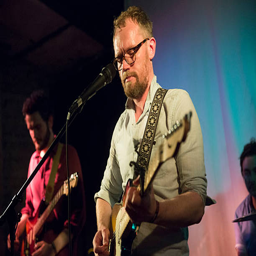
person of person and the atlas performs on stage during festival .